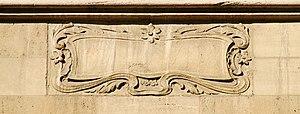
Belgique - Bruxelles - Forest - Avenue Albert 219 (Art nouveau, architecte Auguste Toisoul)
Arthur et Auguste Toisoul sont deux frères architectes et entrepreneurs belges adeptes de l'Art nouveau et actifs à Bruxelles.